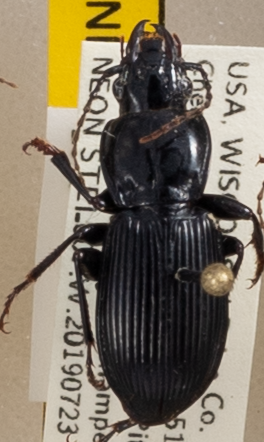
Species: Pterostichus novus
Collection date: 2019-07-23
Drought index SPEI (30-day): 0.086
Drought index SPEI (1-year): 1.77
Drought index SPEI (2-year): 1.416